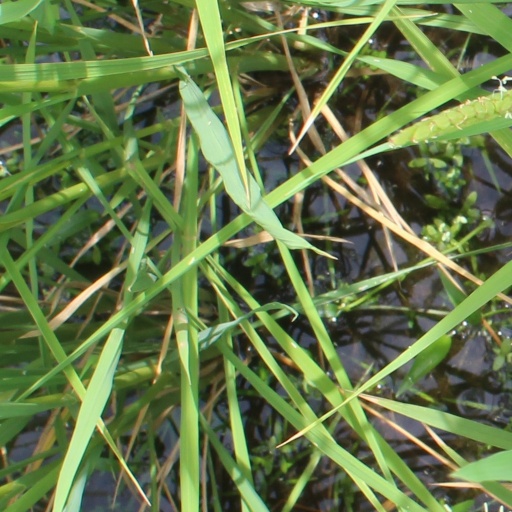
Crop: rice